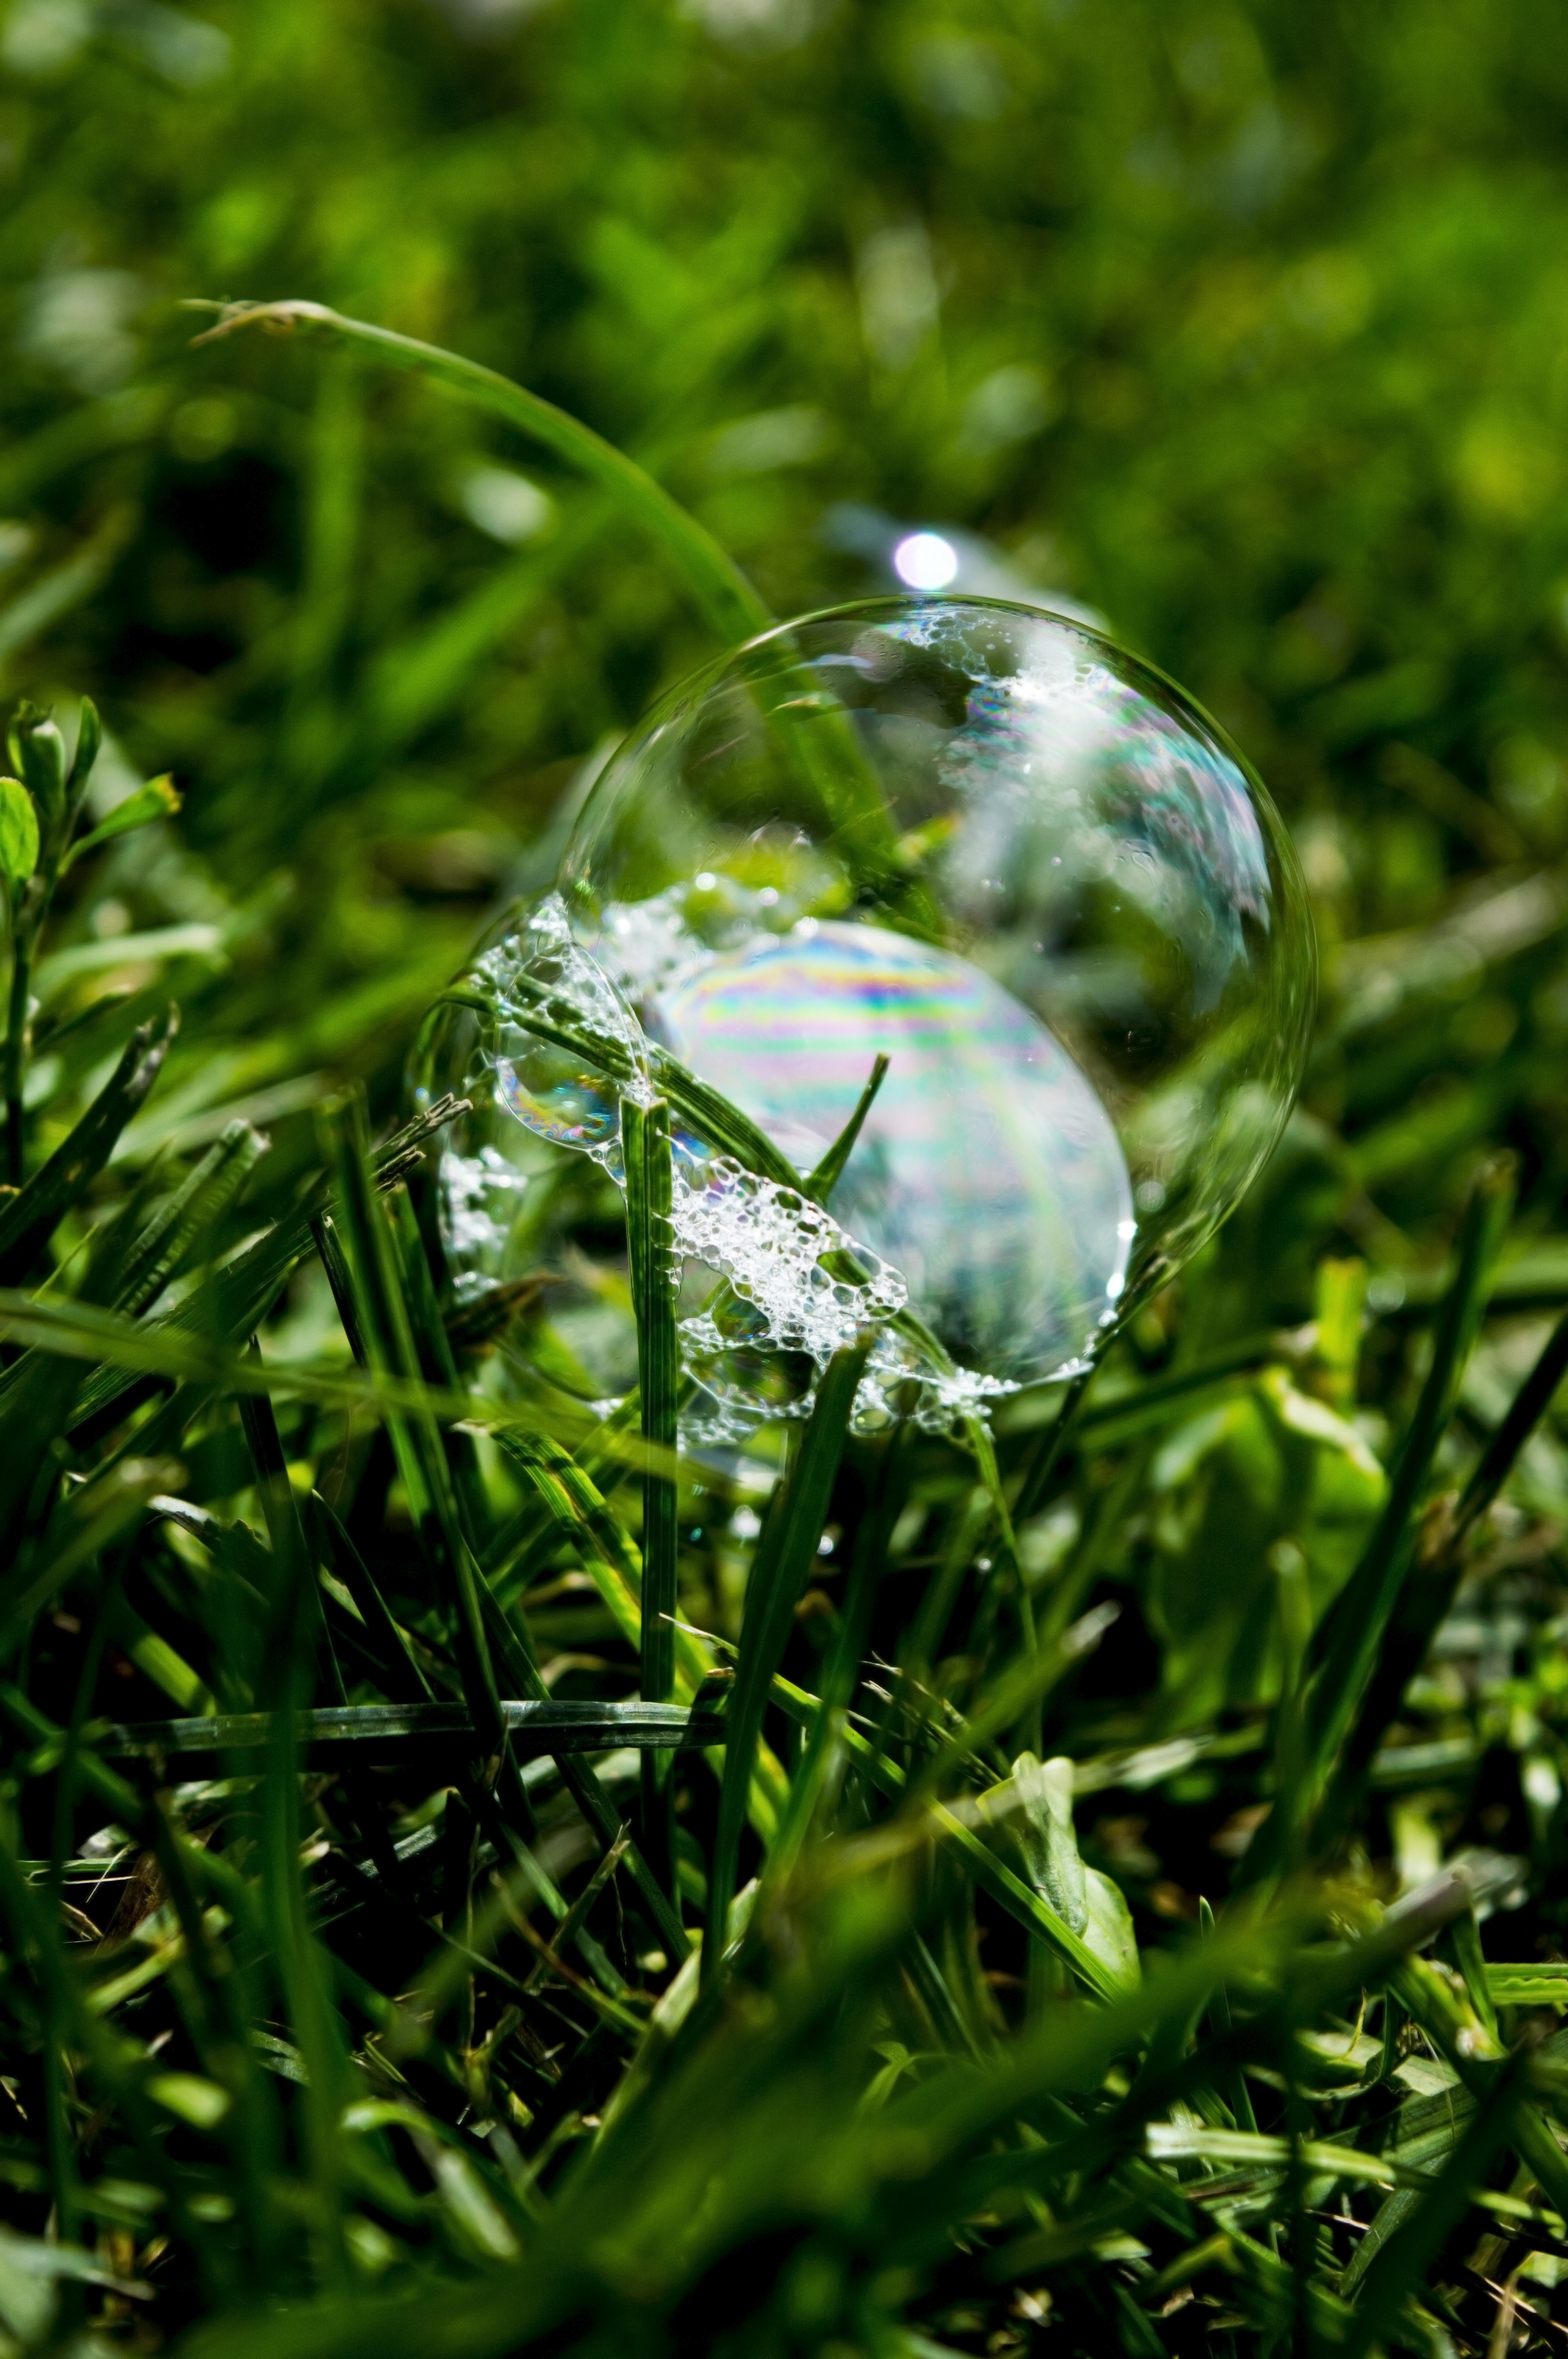
water, nature, forest, grass, dew, plant, lawn, meadow, sunlight, leaf, flower, wildlife, green, botany, garden, flora, bubble, wildflower, close up, sphere, habitat, moisture, macro photography, natural environment, grass family